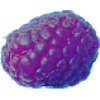
Label: Raspberry 1